Armenians in Italy

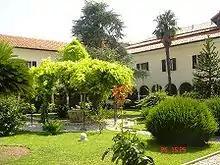
The cloister of the monastery on the island of San Lazzaro (Saint Lazarus) near Venice, Italy, headquarters of the Mechitarists

The Seriman family from Isfahan had gained importance in Venice during the 17th century and owned the Palazzo Contarini-Sceriman.